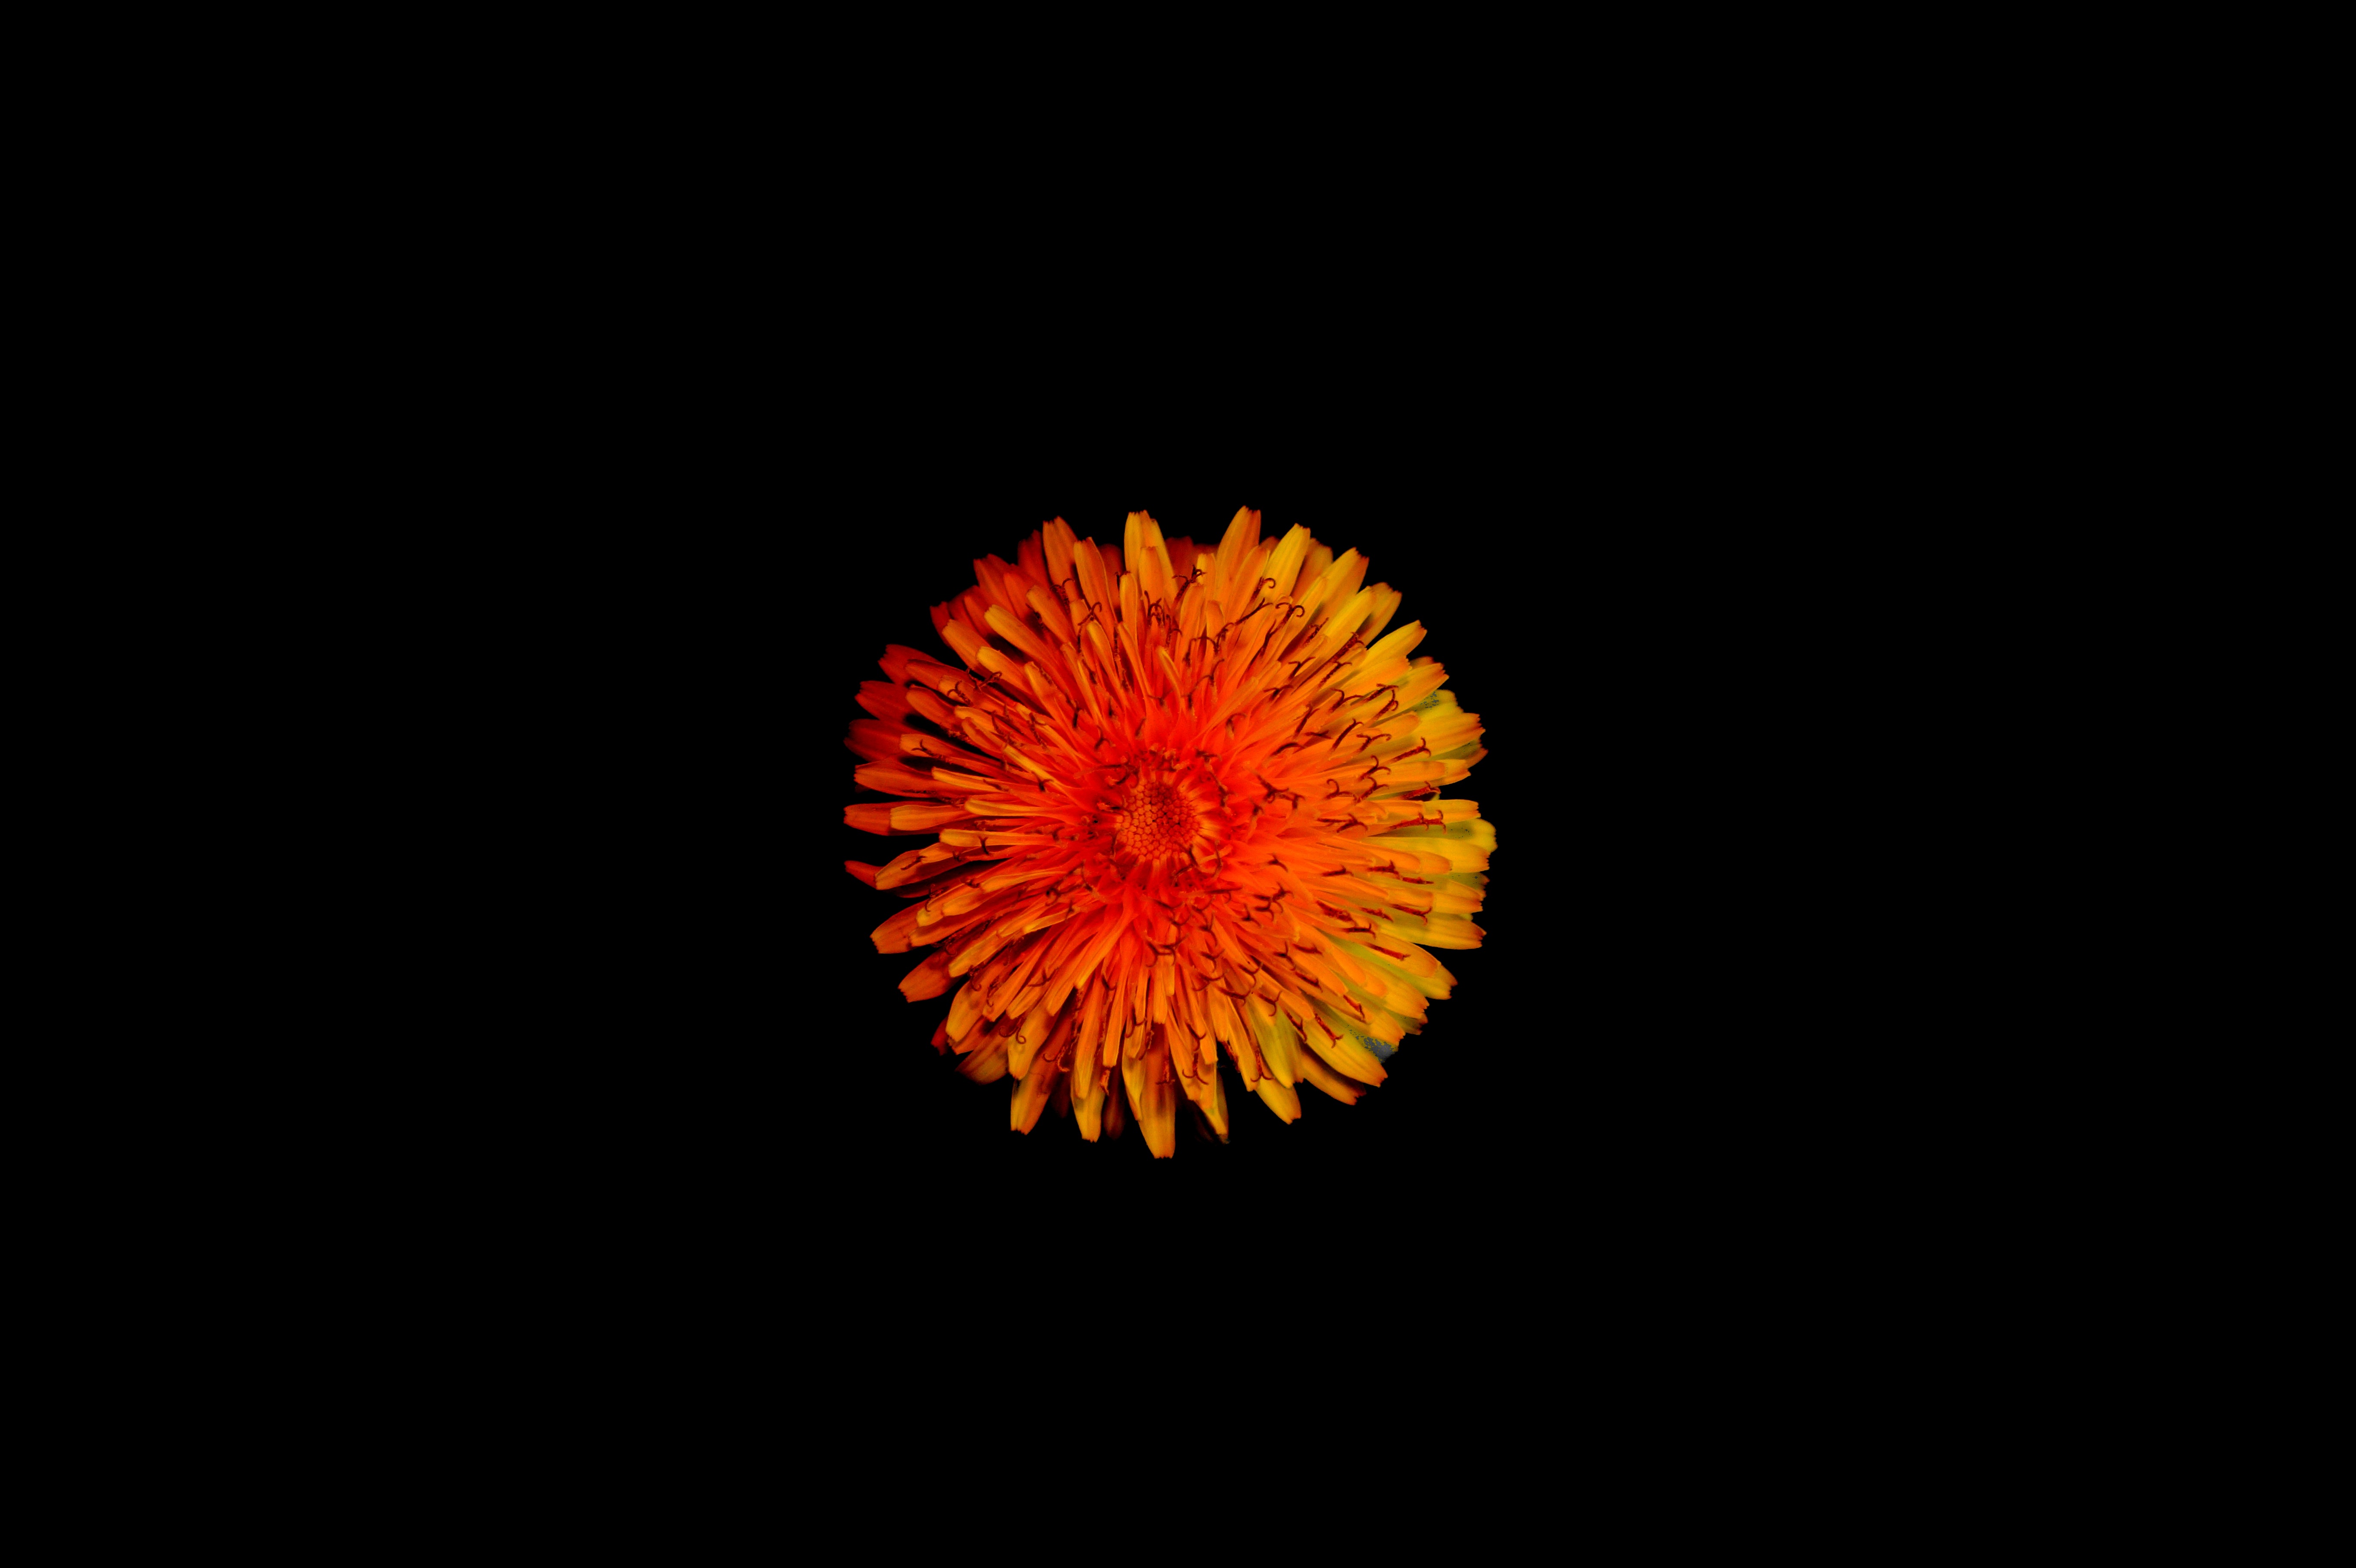
nature, plant, flower, petal, bloom, alone, dark, orange, pollen, spring, macro, yellow, circle, beauty, daisy family